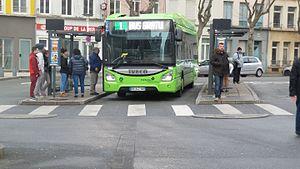
Iveco Urbanway 12 GNV n°460 sur la ligne 1 direction GRANDE-SYNTHE RUSSEL à l'arrêt Gare le 24 décembre 2016
Société des transports de Dunkerque et extensions est l'exploitant du réseau de transport en commun qui dessert l'agglomération de Dunkerque.
DK'BUS, anciennement DK'Bus Marine jusqu'en janvier 2018, est le réseau de transports en commun de la communauté urbaine de Dunkerque qui dessert depuis le 23 juin 1998 les communes de Armbouts-Cappel, Bourbourg, Bray-Dunes, Cappelle-la-Grande, Coudekerque-Branche, Coudekerque-Village, Craywick, Dunkerque, Ghyvelde, Grande-Synthe, Grand-Fort-Philippe, Gravelines, Leffrinckoucke, Les Moëres, Loon-Plage, Saint-Georges-sur-l'Aa, Spycker, Téteghem, Zuydcoote ainsi que la ville belge de La Panne et la commune d'Uxem dans la communauté de communes des Hauts de Flandre, située dans le département français du Nord.